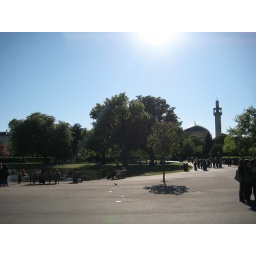
Boating lake to the left, play ground to the right, mosque in the background. All is good alhumdulilah.